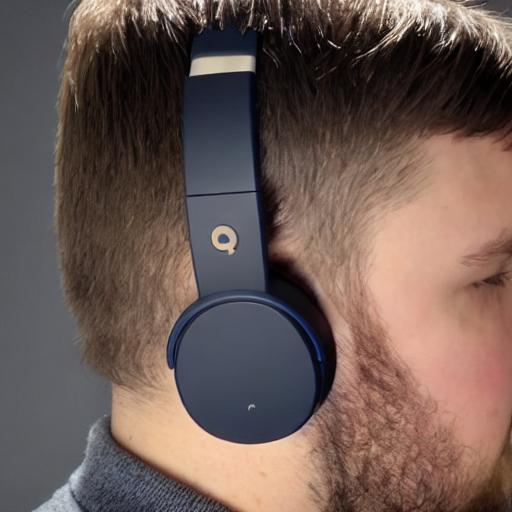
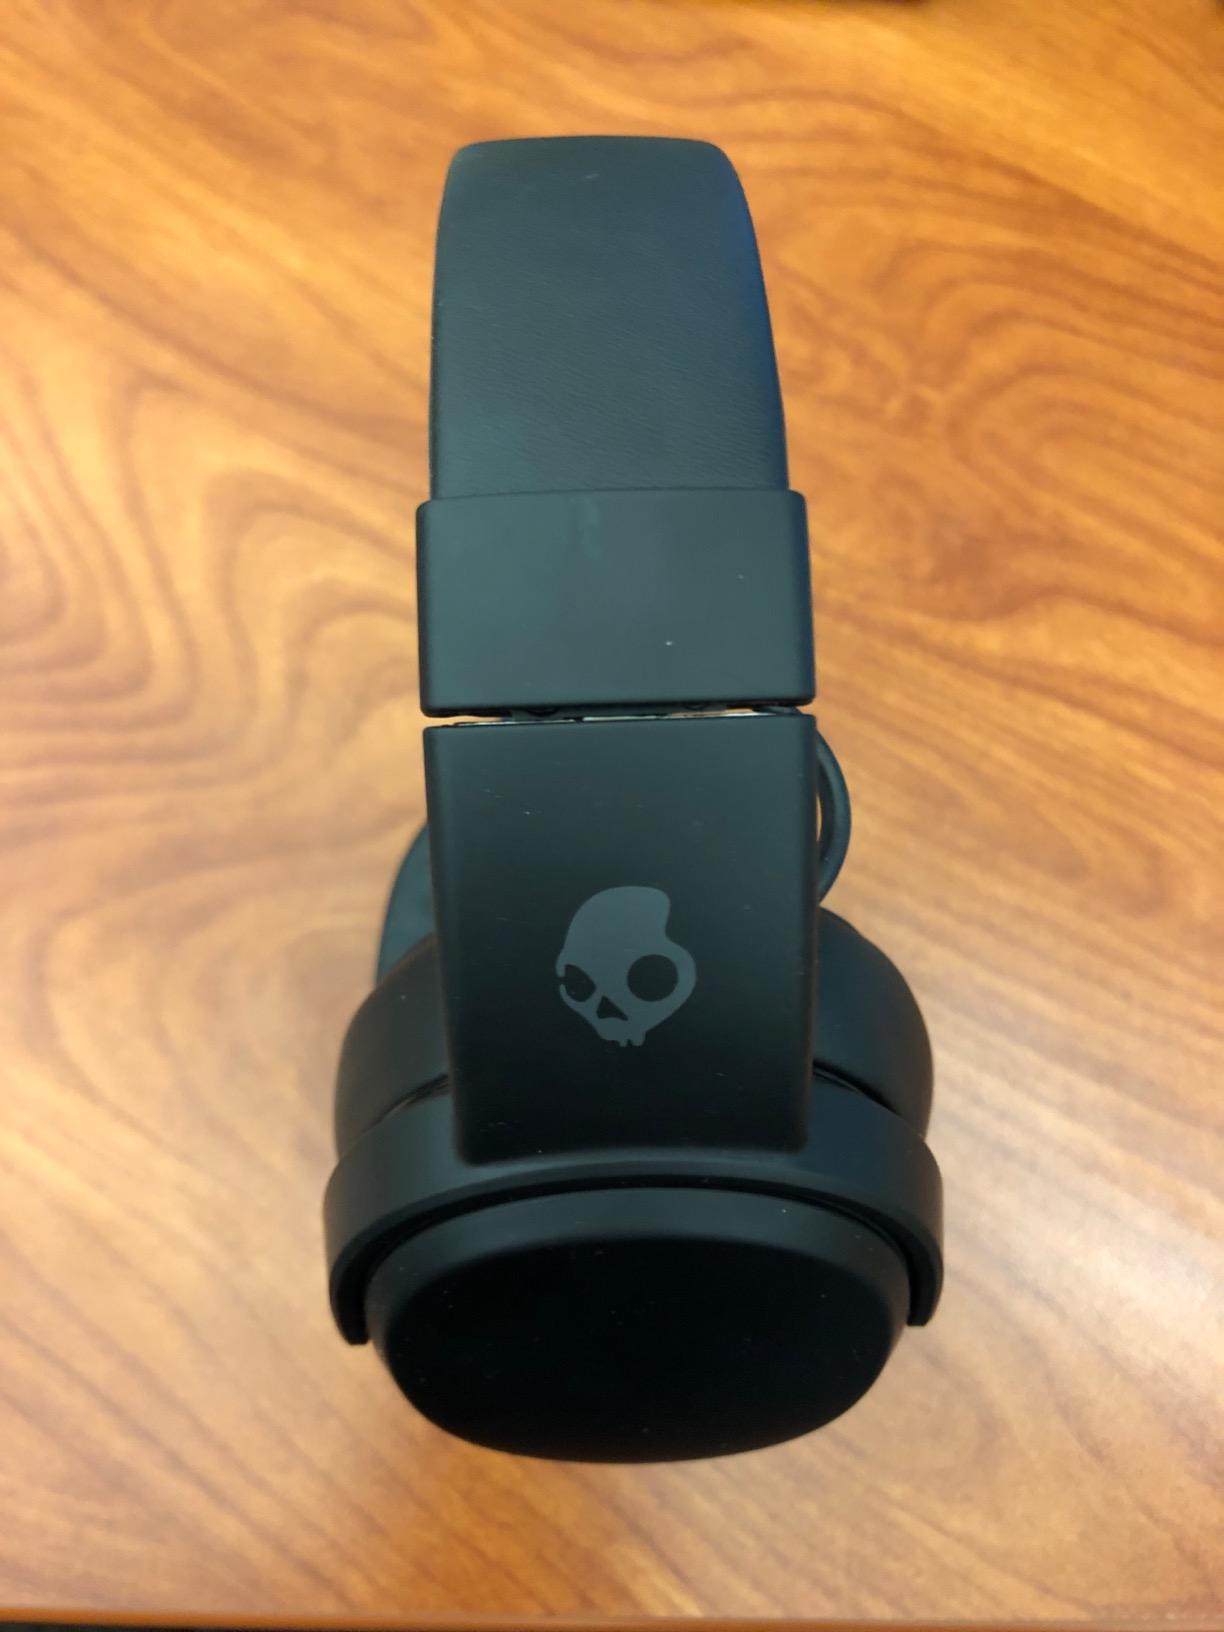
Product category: headphones
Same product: no